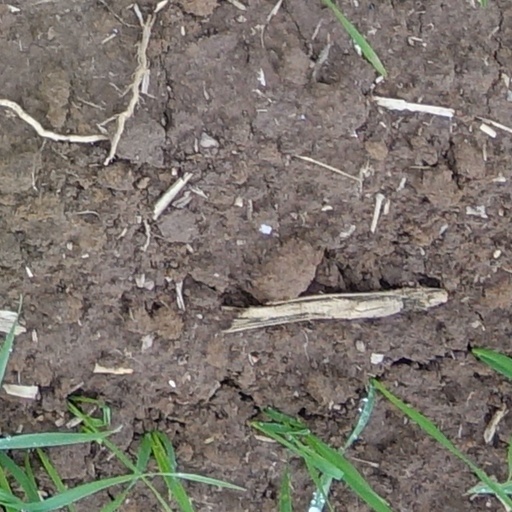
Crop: wheat